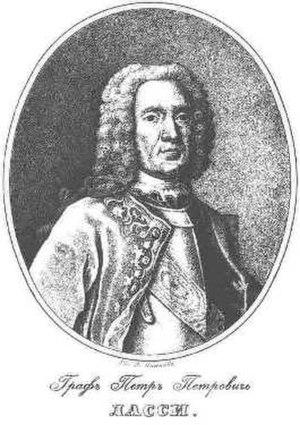
Le comte Peter de Lacy, en irlandais Peadar de Lása, en russe : Пётр Петрович Ласси, Piotr Petrovitch Lassi, est un général de la Russie impériale au XVIIIᵉ siècle. Au cours d'une très longue carrière militaire qui dure un demi-siècle, il participe à 31 campagnes, 18 combats et 18 sièges. Il est nommé gouverneur de Riga, en Livonie, et honoré du titre de comte.